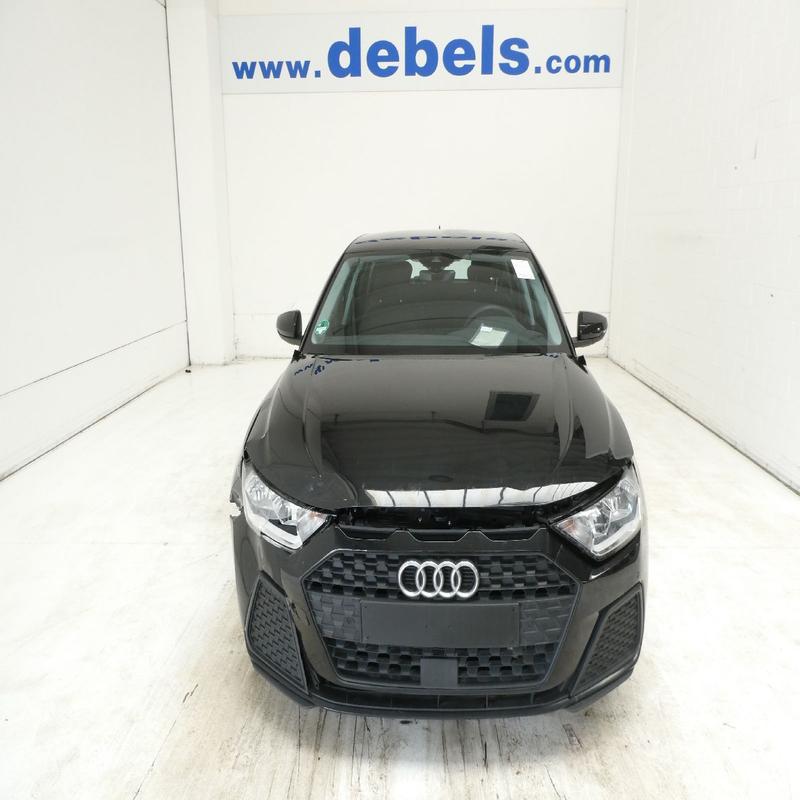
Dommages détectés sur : aile avant gauche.
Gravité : mineur